Biochemistry

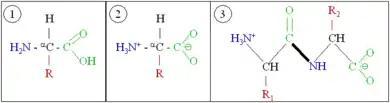
Generic amino acids (1) in neutral form, (2) as they exist physiologically, and (3) joined as a dipeptide

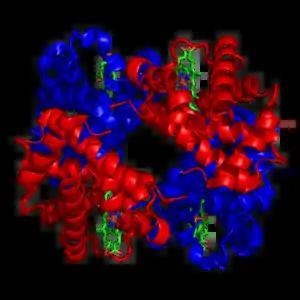
A schematic of hemoglobin. The red and blue ribbons represent the protein globin; the green structures are the heme groups.

Proteins can have structural and/or functional roles. For instance, movements of the proteins actin and myosin ultimately are responsible for the contraction of skeletal muscle. One property many proteins have is that they specifically bind to a certain molecule or class of molecules—they may be "extremely" selective in what they bind. Antibodies are an example of proteins that attach to one specific type of molecule. Antibodies are composed of heavy and light chains. Two heavy chains would be linked to two light chains through disulfide linkages between their amino acids. Antibodies are specific through variation based on differences in the N-terminal domain.